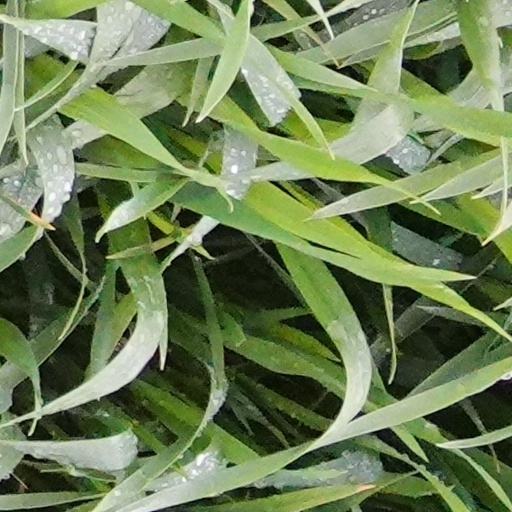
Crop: wheat